Edyta Śliwińska

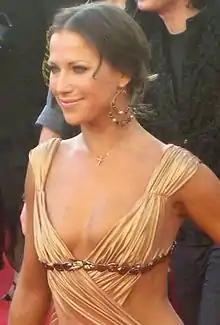
Śliwińska at the 2009 American Music Awards

Edyta Śliwińska (born May 6, 1981) is a Polish professional ballroom dancer who is starring in the stage show Dance Temptation. She is best known for her appearances on the American version of the reality television series "Dancing with the Stars", where she appeared on all of the first ten seasons of the show.